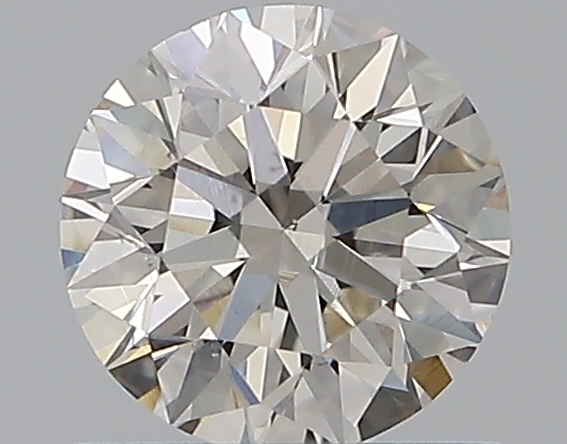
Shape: round
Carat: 0.7
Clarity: VS2
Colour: J
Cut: EX
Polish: EX
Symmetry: EX
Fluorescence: ST
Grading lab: GIA
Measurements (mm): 5.62 x 5.65 x 3.54